Baker percentage

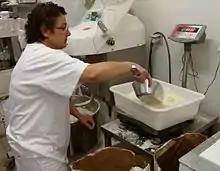
Weighing ingredients.

The baker has determined how much a recipe's ingredients weigh, and uses uniform decimal weight units. All ingredient weights are divided by the flour weight to obtain a ratio, then the ratio is multiplied by 100% to yield the baker's percentage for that ingredient: